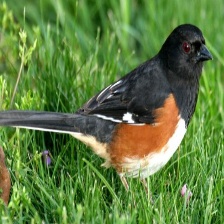
Species: EASTERN TOWEE
Scientific name: PIPILO ERYTHROPHTHALMUS